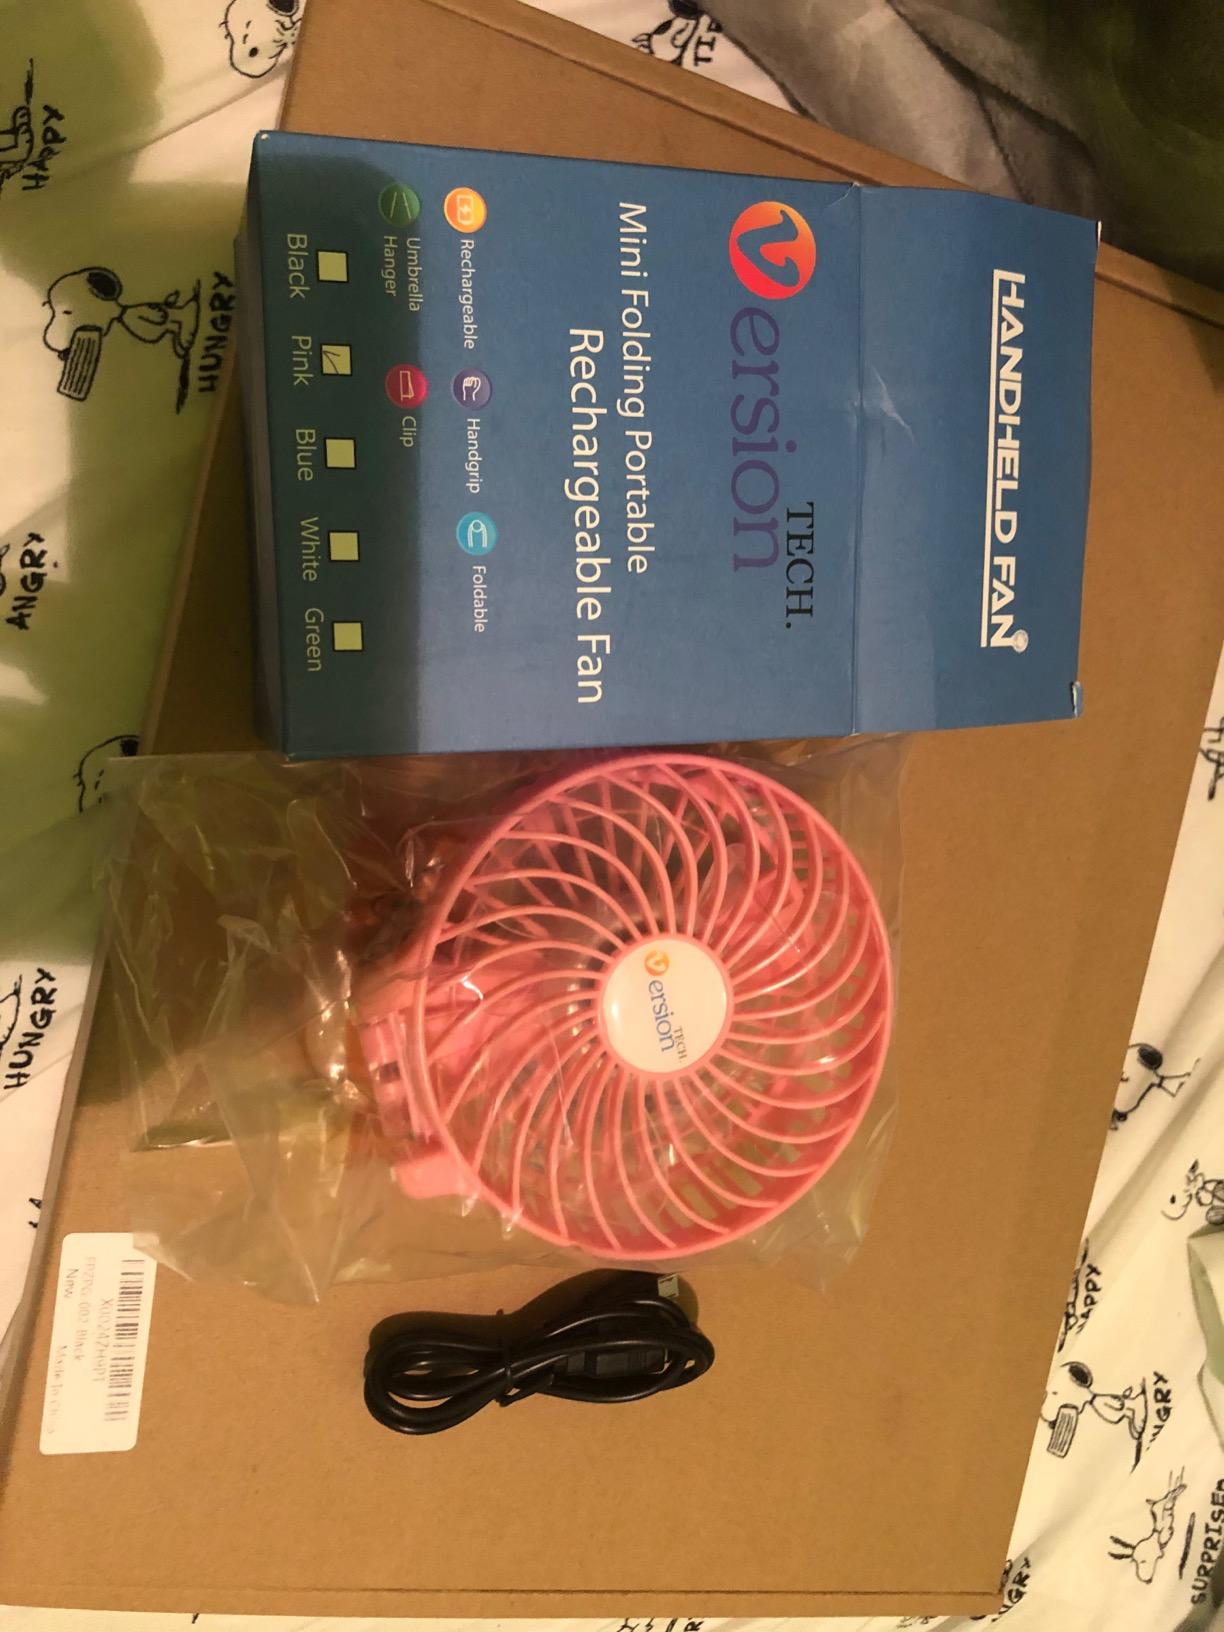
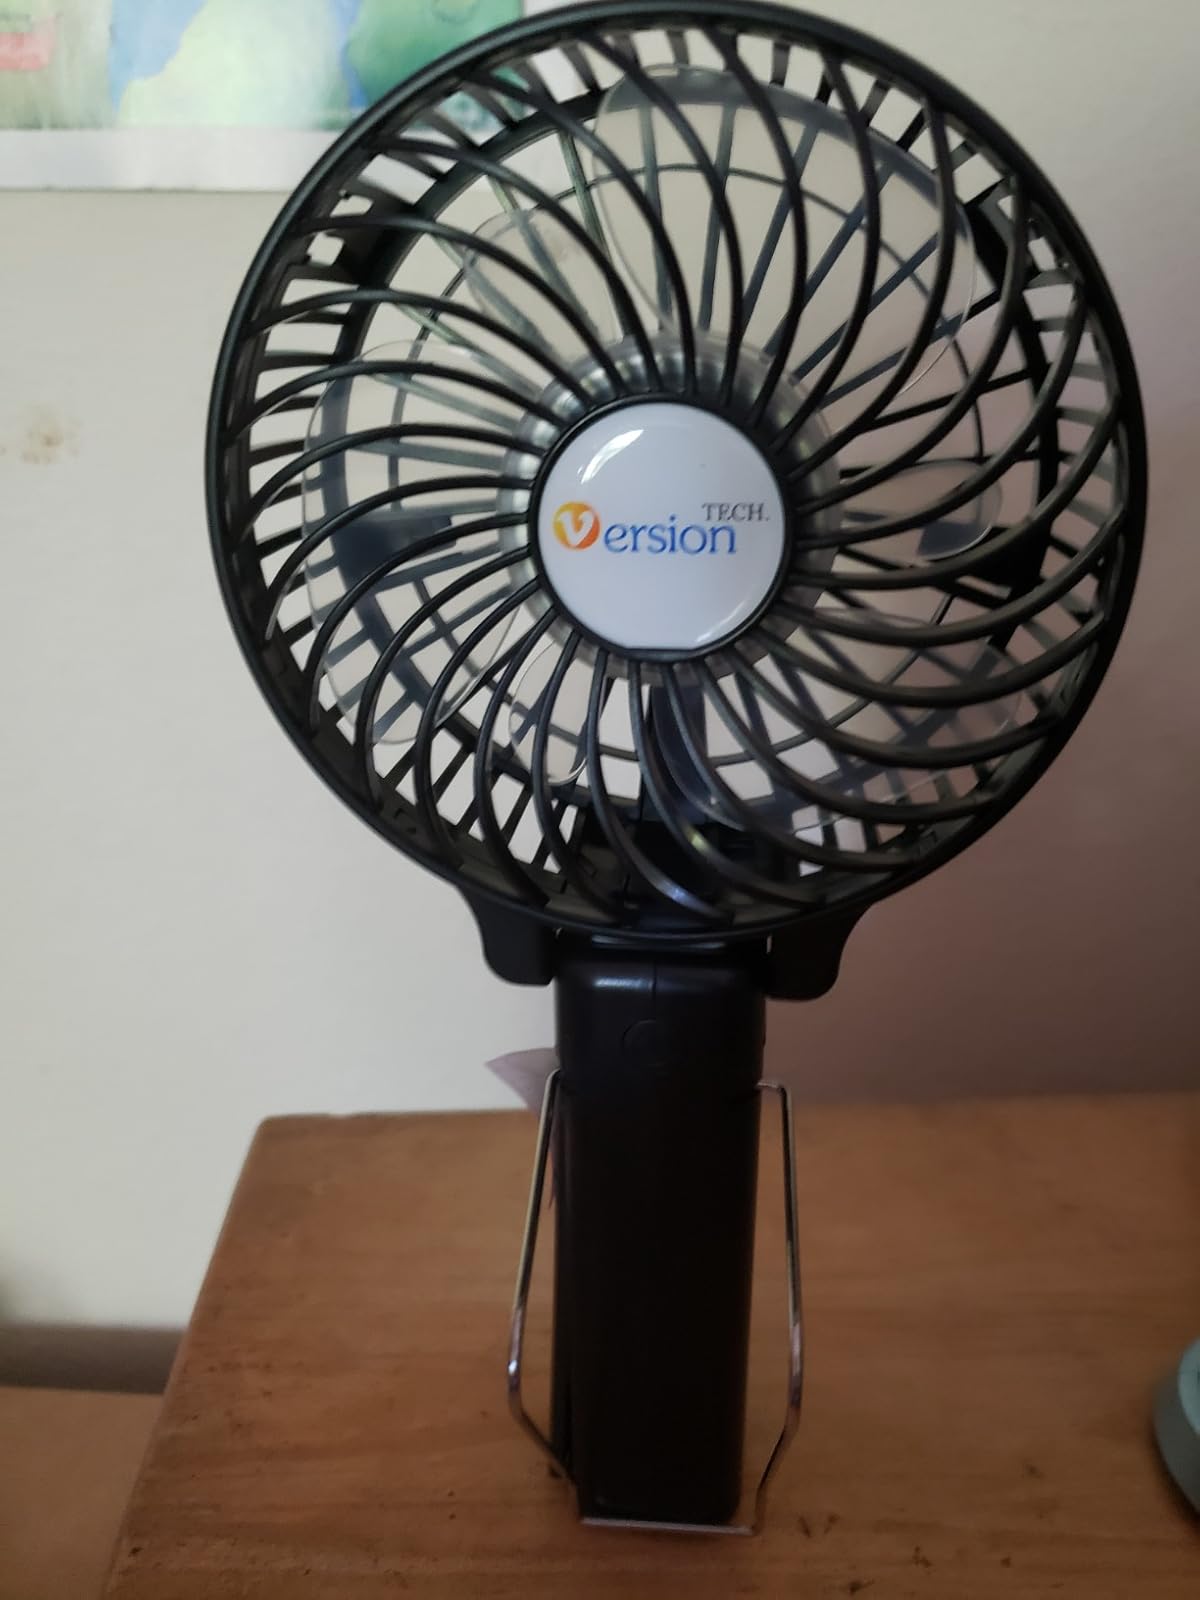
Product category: fan
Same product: no